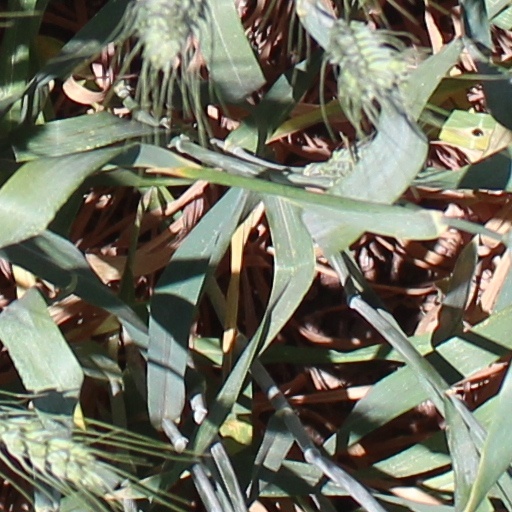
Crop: wheat